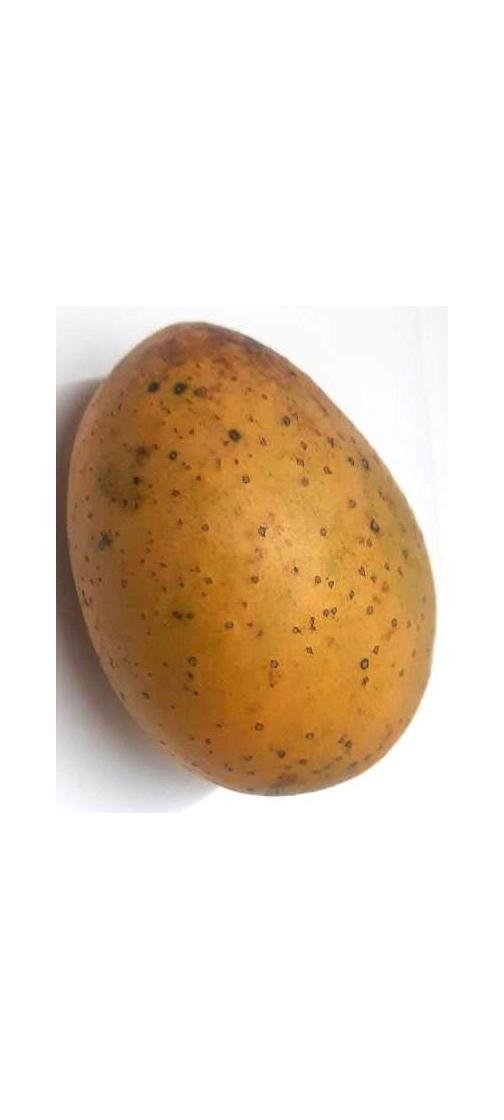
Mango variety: Gourmoti